Jean-Marie Klinkenberg

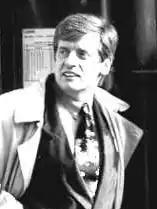
Jean-Marie Klinkenberg in 1991

Jean-Marie Klinkenberg (born 8 October 1944) is a Belgian linguist and semiotician, professor at the State University of Liège, born in Verviers (Belgium) in 1944. Member of the interdisciplinary Groupe μ. President of the International Association for visual Semiotics.